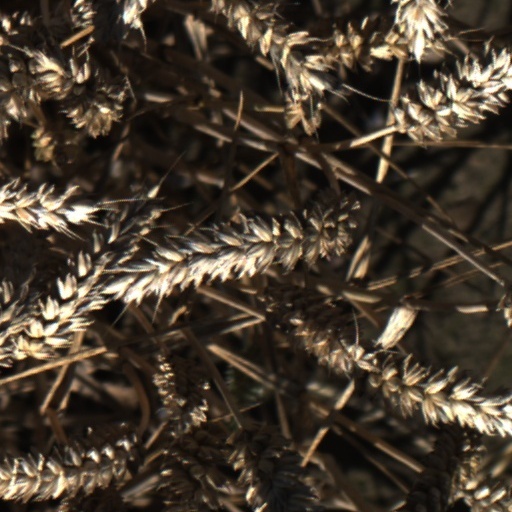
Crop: wheat